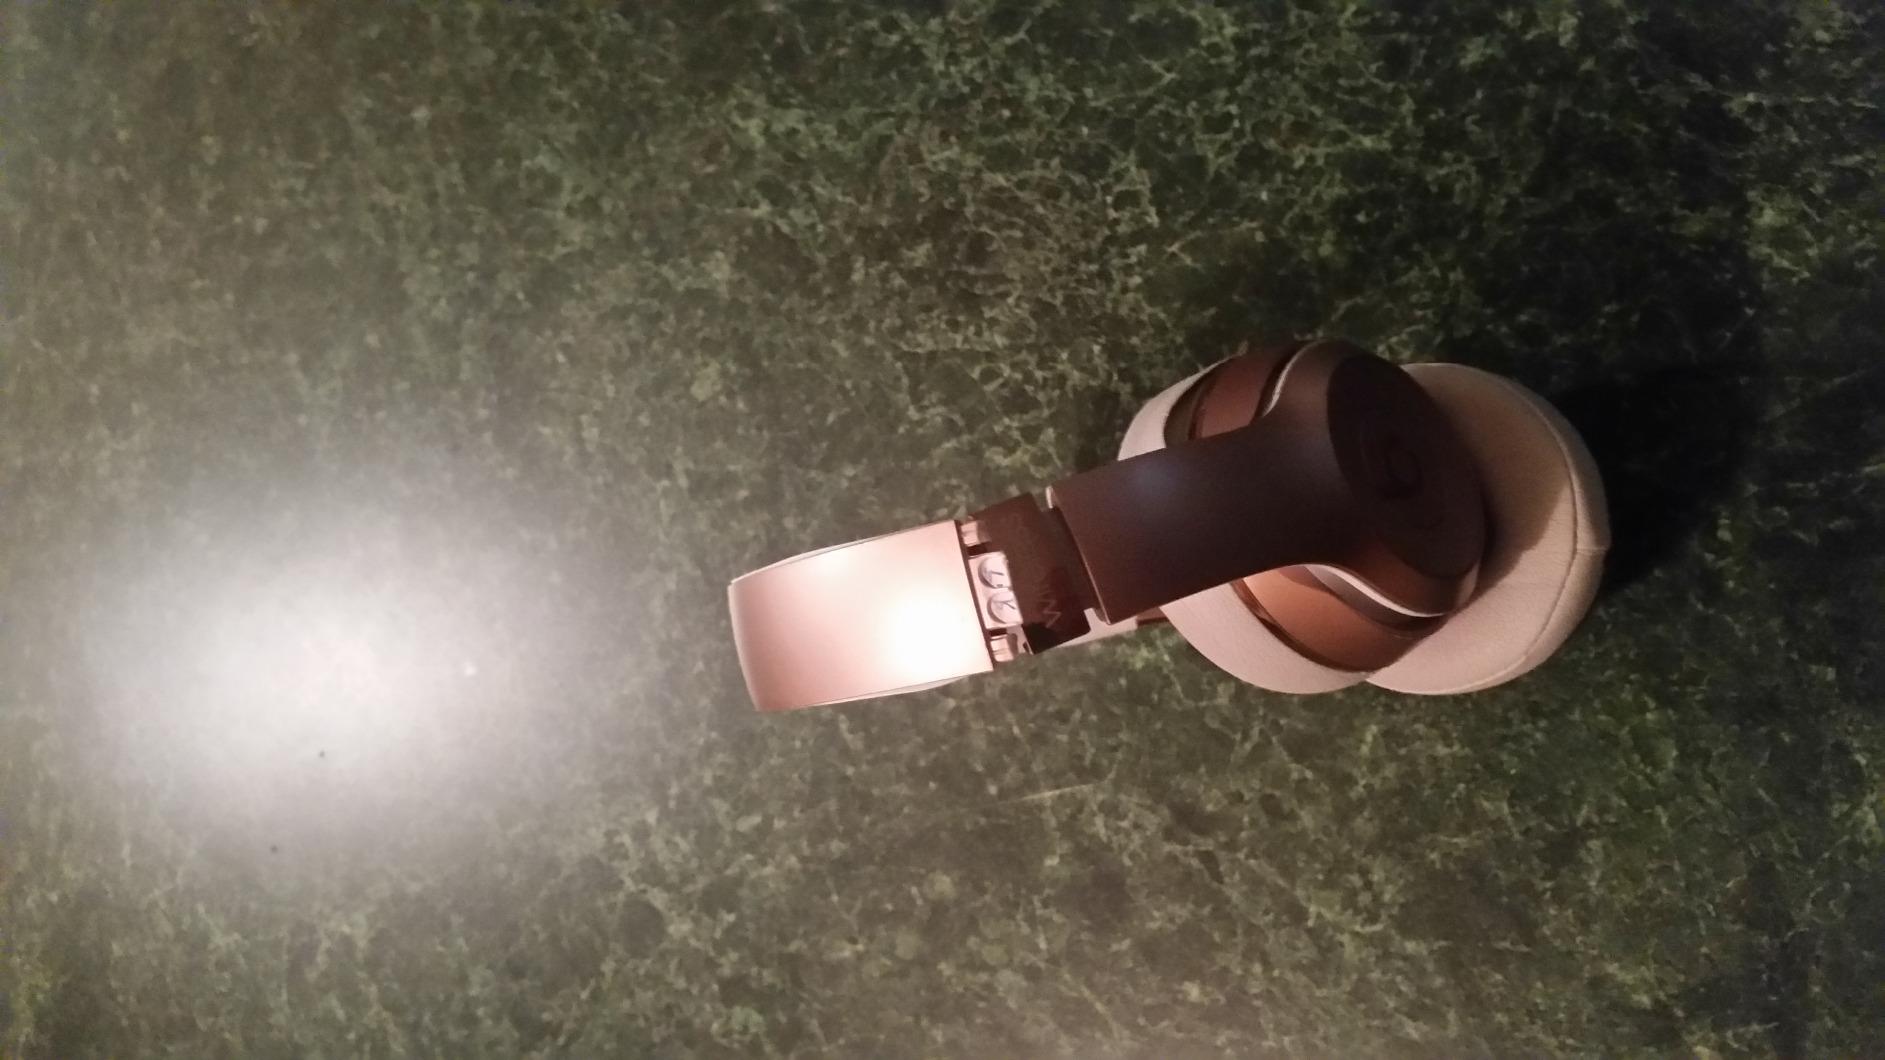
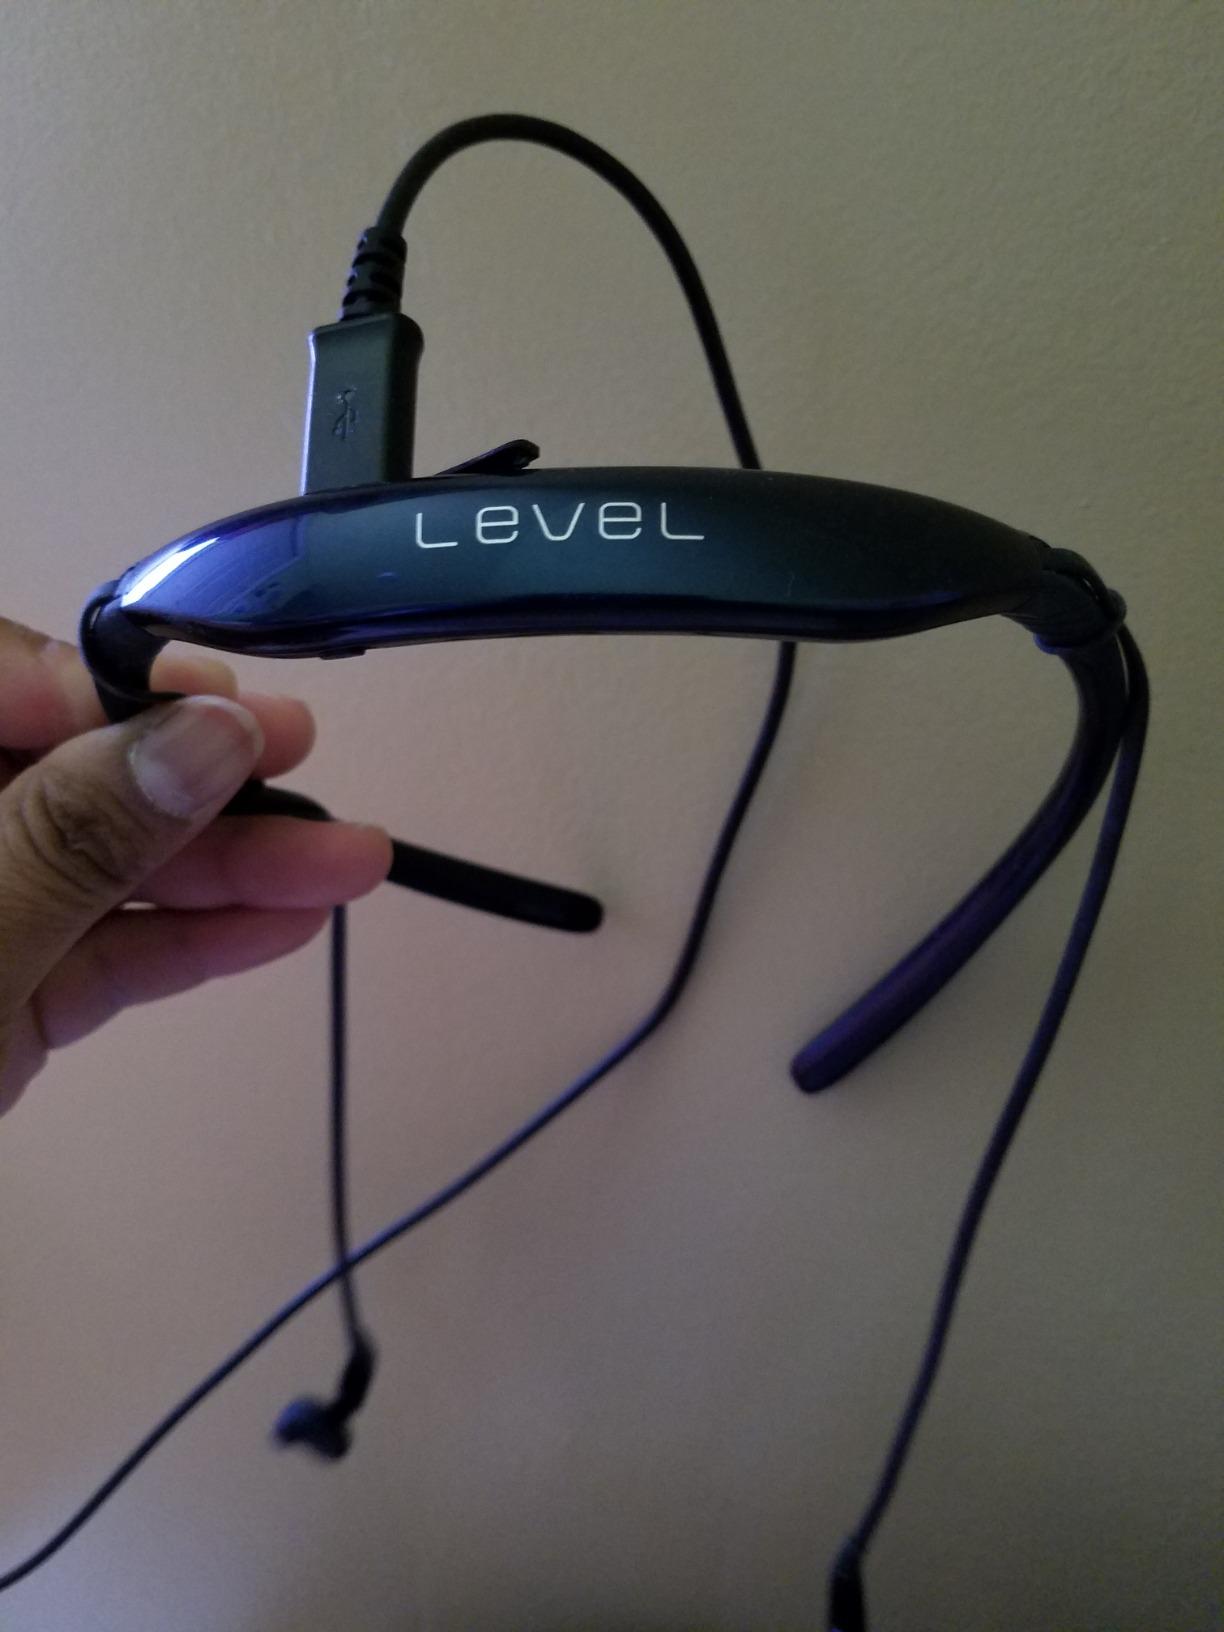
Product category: headphones
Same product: no